Tanegashima (gun)

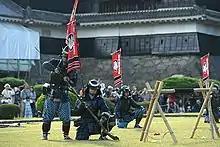
Gunners from the Matsumoto Castle Gun Corps loading a

As the became a status symbol among the (cavalry), it eventually made its way into becoming a cavalry gun. These guns were similar in structure to the , but had a longer barrel and were fairly easy to reload on horseback.